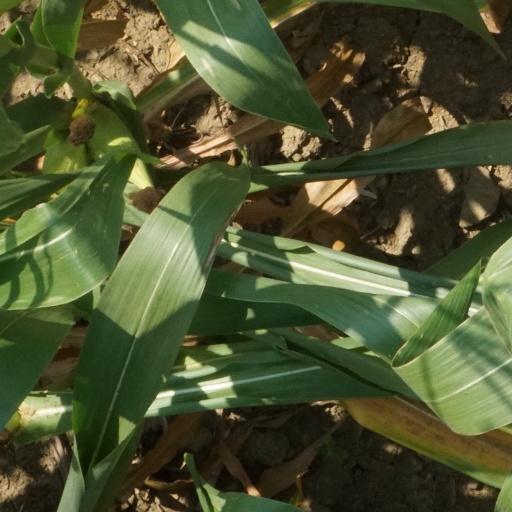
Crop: maize; corn